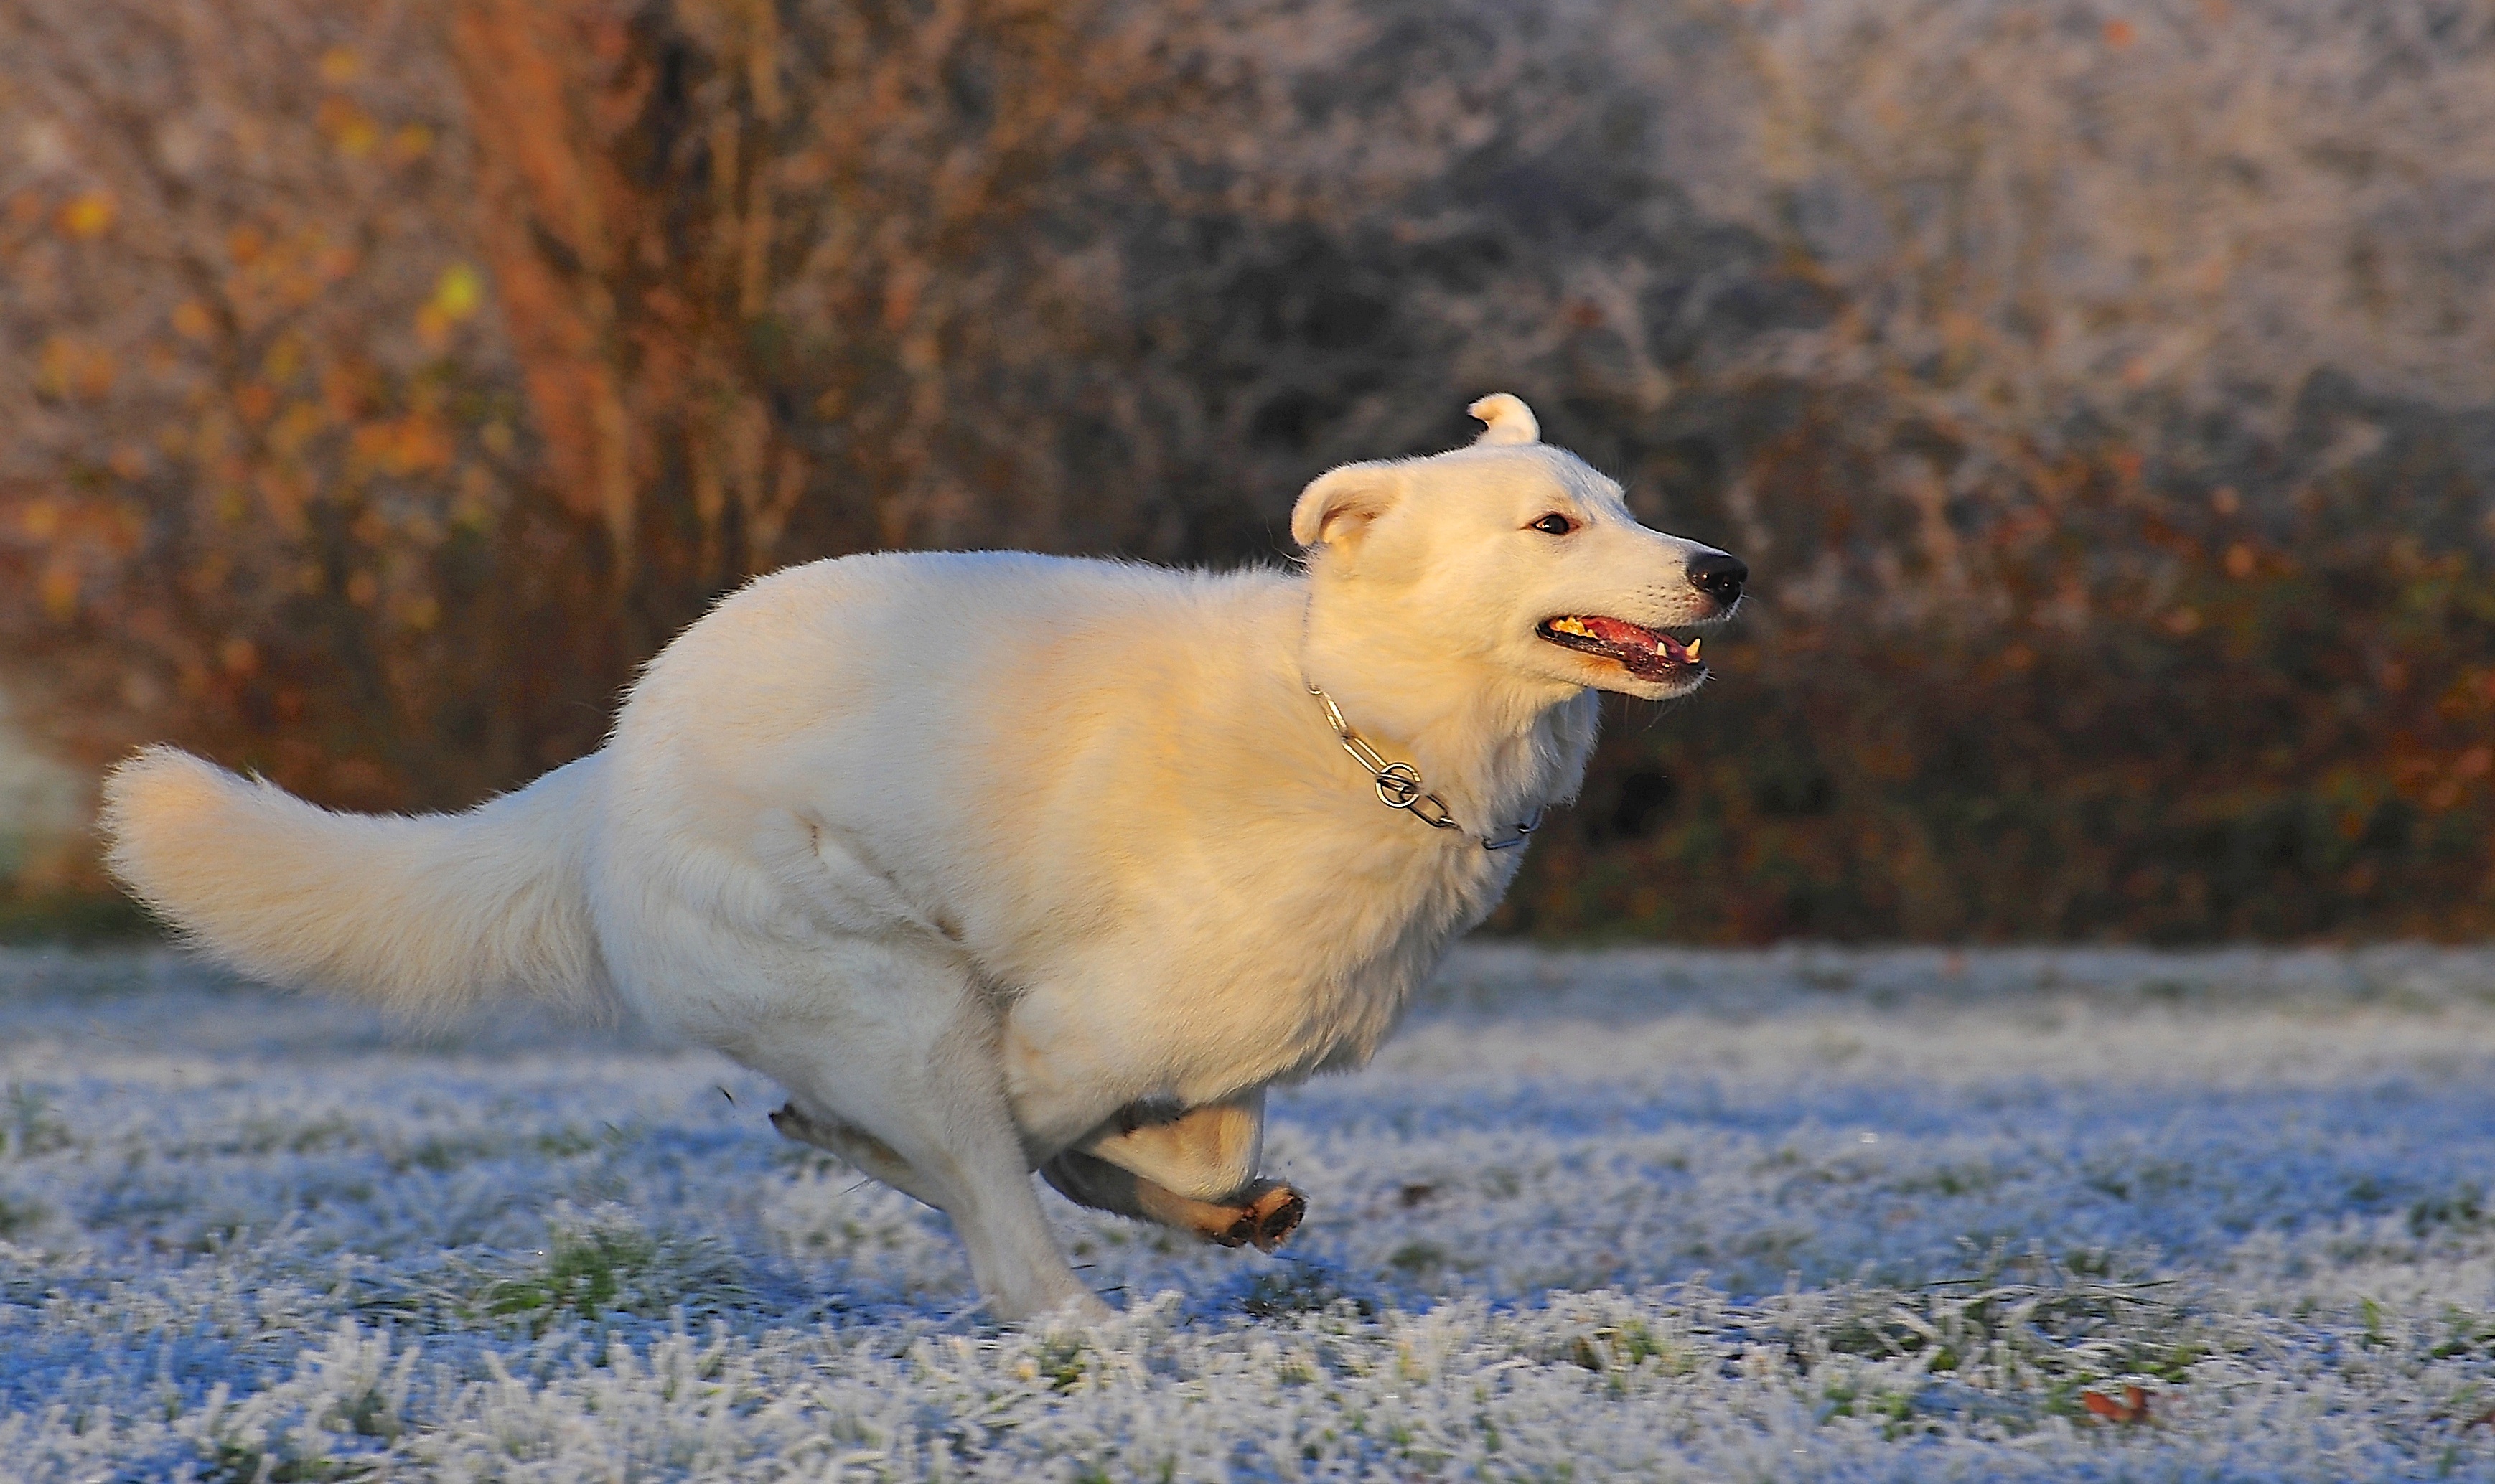
cold, winter, white, frost, dog, mammal, speed, race, golden retriever, vertebrate, labrador retriever, retriever, swiss shepherd dog, dog like mammal, dog breed group